Locomotiv GT

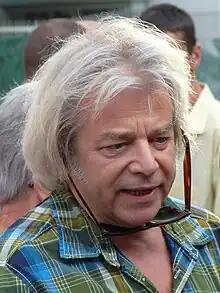
Tamás Somló in 2009

The lineup of Presser, Somló, Karácsony, and Solti remained intact for forty years until the group disbanded. The band released the albums "Zene – Mindenki másképp csinálja" in 1977", Mindenki" in 1978"," and "Loksi" in 1980. The latter album was the first for which they were paid royalties for retail sales. They toured the Soviet Union in 1980 and were offered an international contract by EMI the following year, with an invitation to record at Abbey Road Studios in England. The EMI albums "Locomotiv GT X." (1982) and "Ellenfél nélkül" (1984) were unsuccessful and the band gave up their international touring ambitions to focus on the Hungarian market.